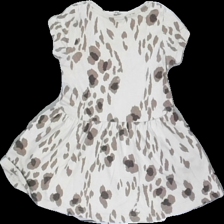
View: back
Type: Dress
Category: Children
Brand: Not in the list
Brand text on label: srnhlt
Colors: Beige, Brown, Black
Material: 100% cotton
Pattern: Animal print
Cut: Regular
Size: 92
Season: All
Damage location: bottom left
Damage 2 location: bottom left
Price range: <50
Recommended usage: Export
Description: beige klänning med leopard mönster. mycket urtvättad